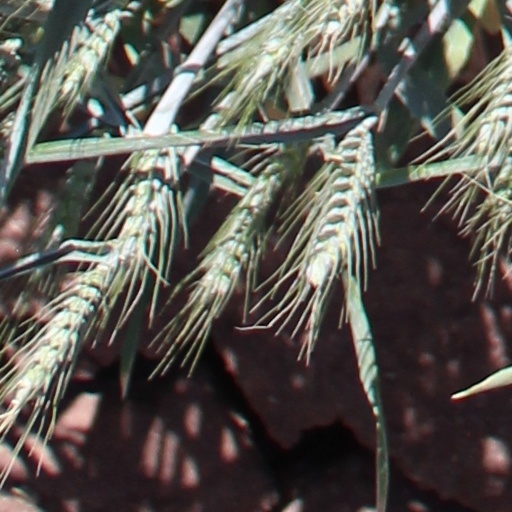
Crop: wheat